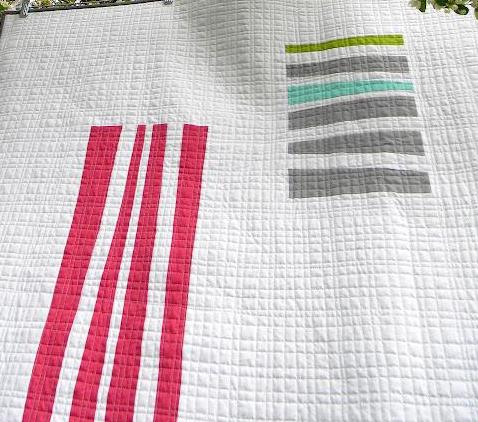
Texture: crosshatched